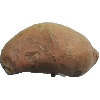
Label: potato_sweet